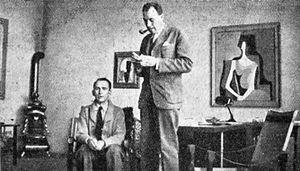
František Muzika est un des plus importants représentants de l’avant-garde artistique en Tchécoslovaquie. Il rejoint le groupe Devětsil en 1921 et le cercle artistique Mánes en 1923.